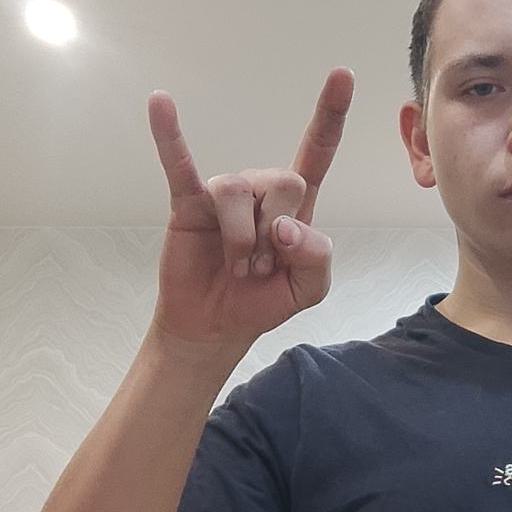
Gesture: rock